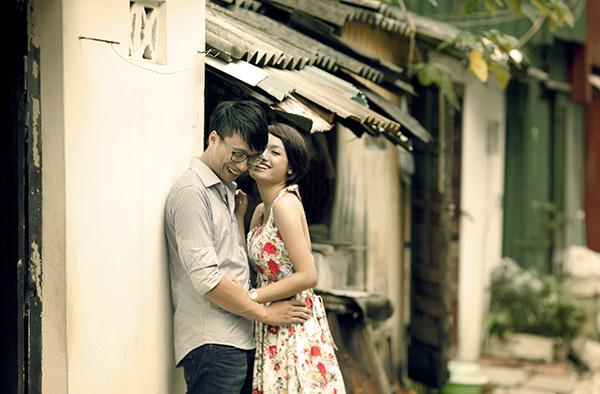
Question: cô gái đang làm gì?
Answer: đang ôm chàng trai